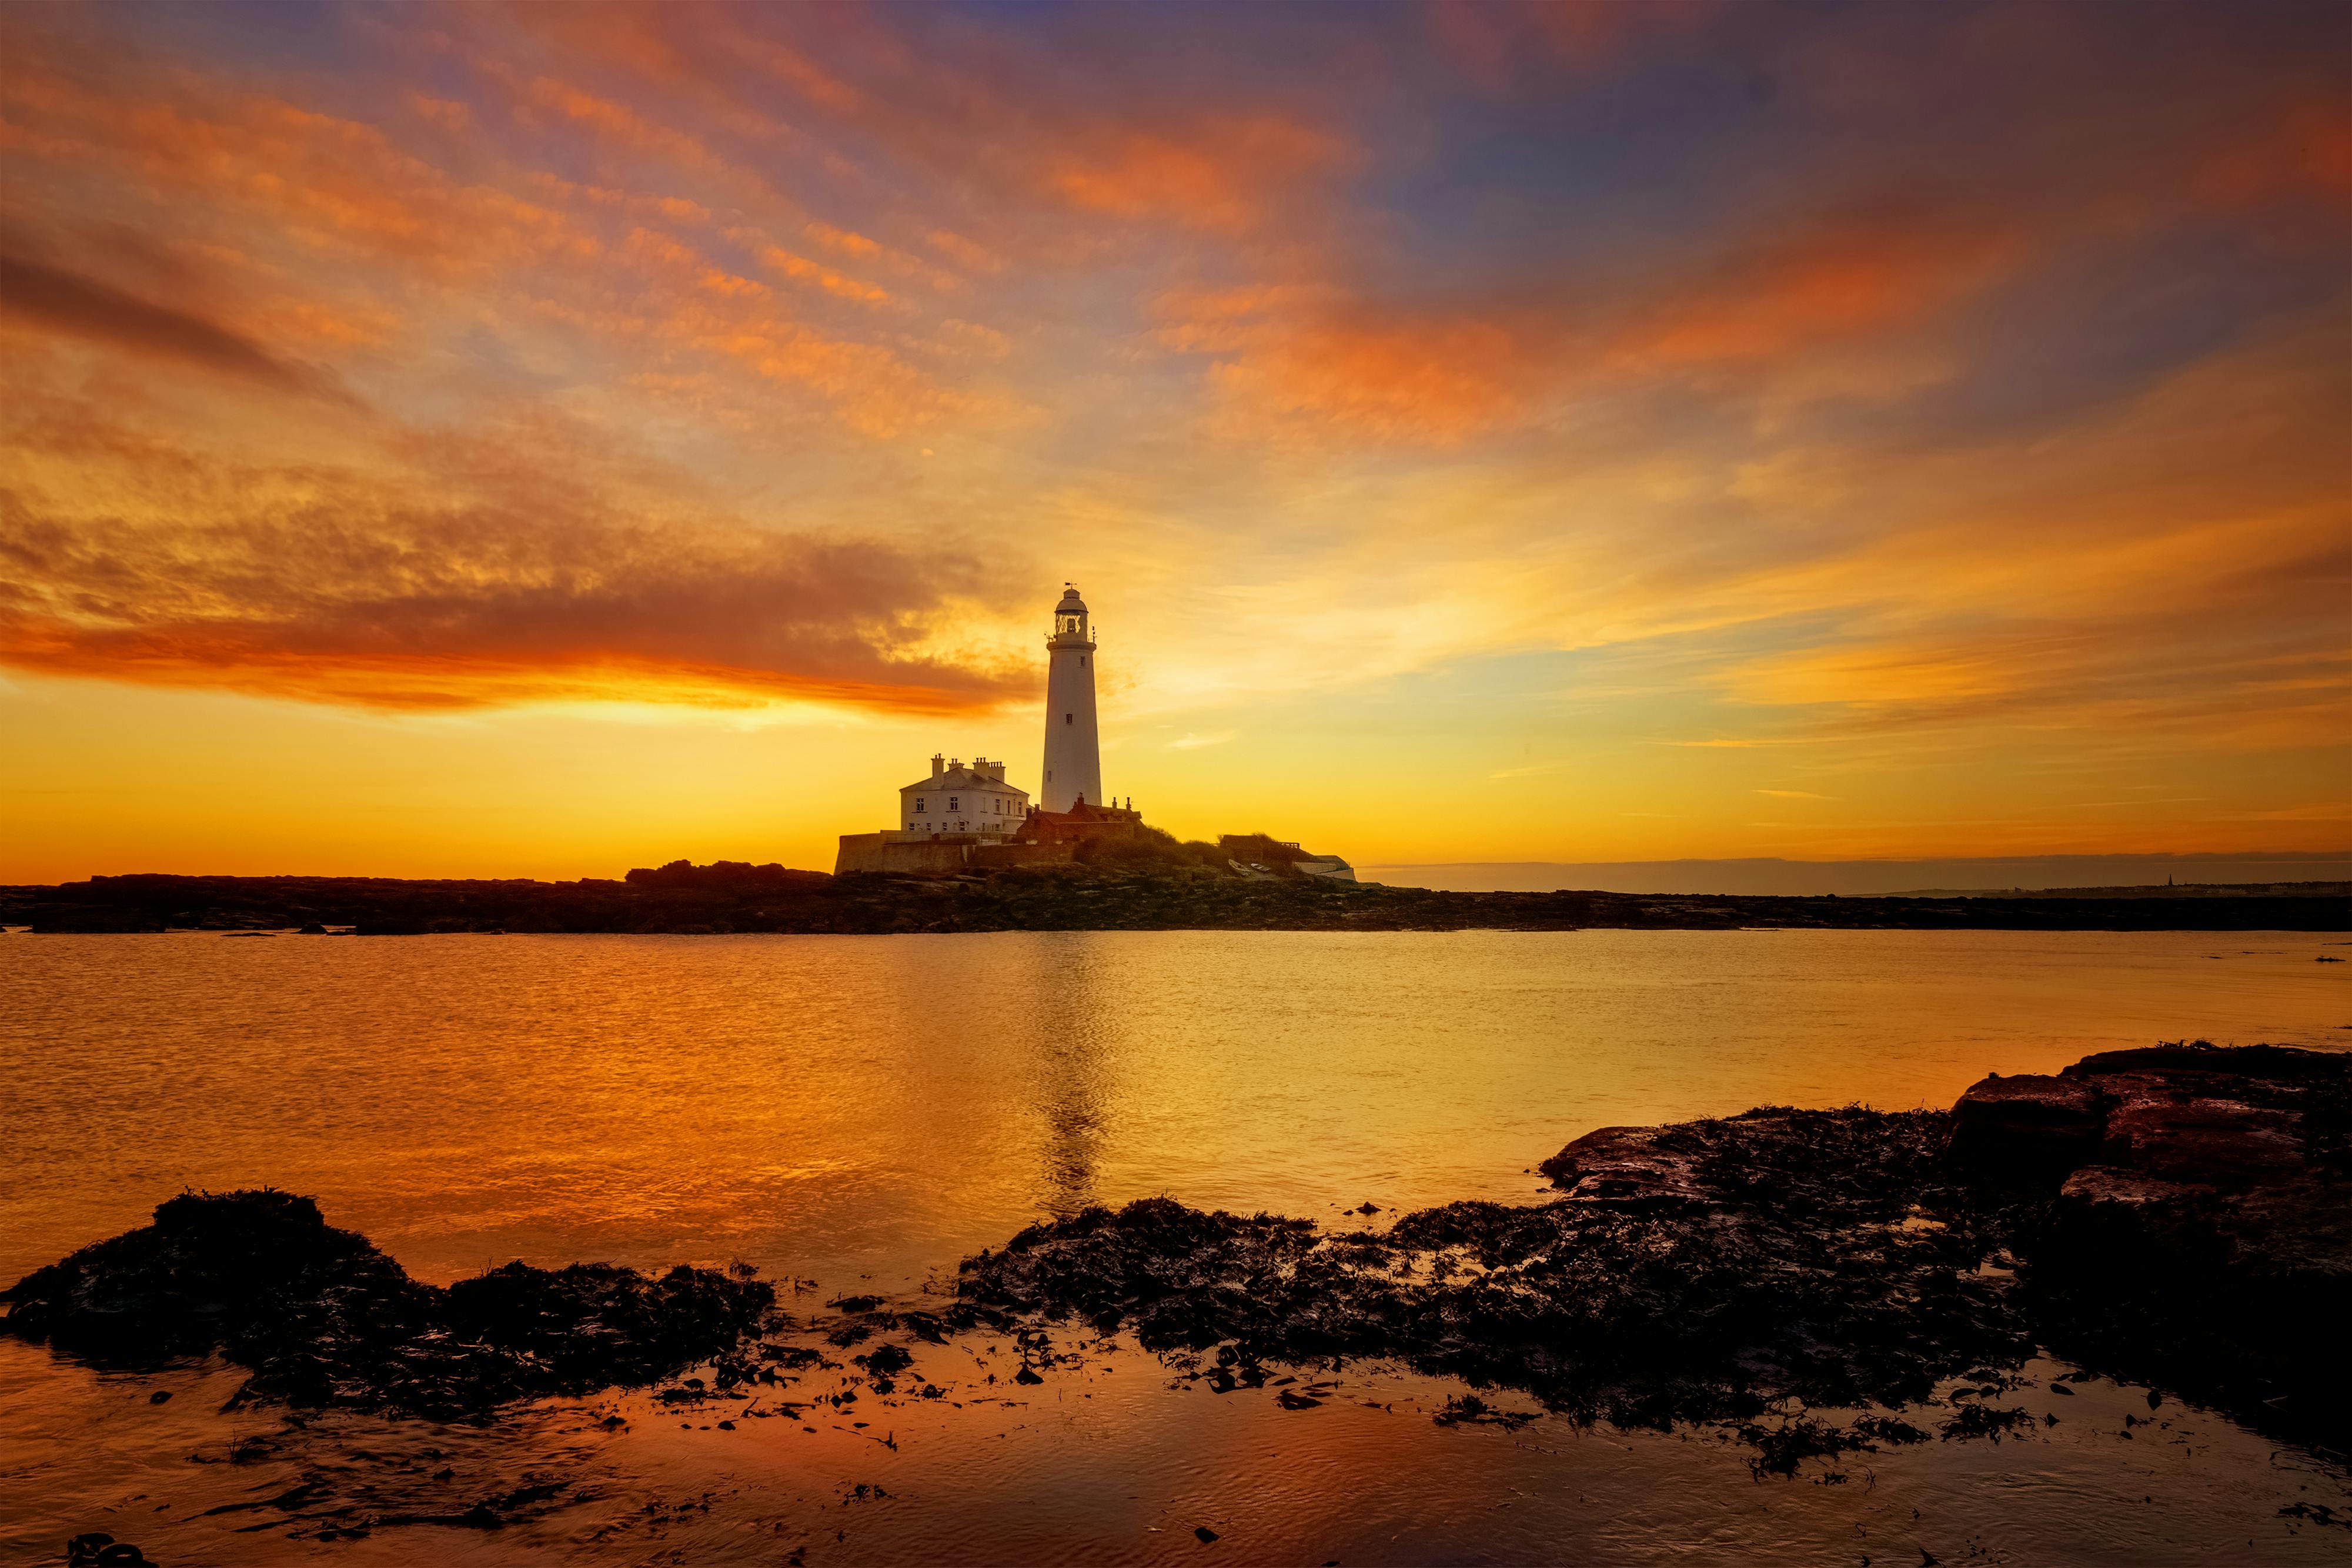
sun, cloud, water, lighthouse, sky, atmosphere, afterglow, tower, dusk, sunlight, red sky at morning, lake, sunset, horizon, sunrise, natural landscape, morning, waterway, landscape, calm, shore, beach, beacon, tree, city, wind wave, evening, dawn, reflection, coast, cumulus, headland, rock, ocean, sound, reservoir, cape, wave, loch, lake district, inlet, channel, sand, winter, promontory, night, sea, tropics